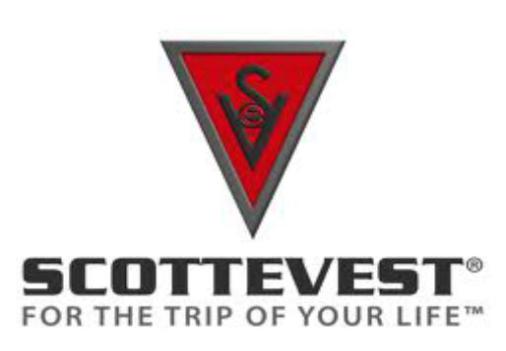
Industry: Clothes